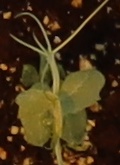
Label: Field Pea